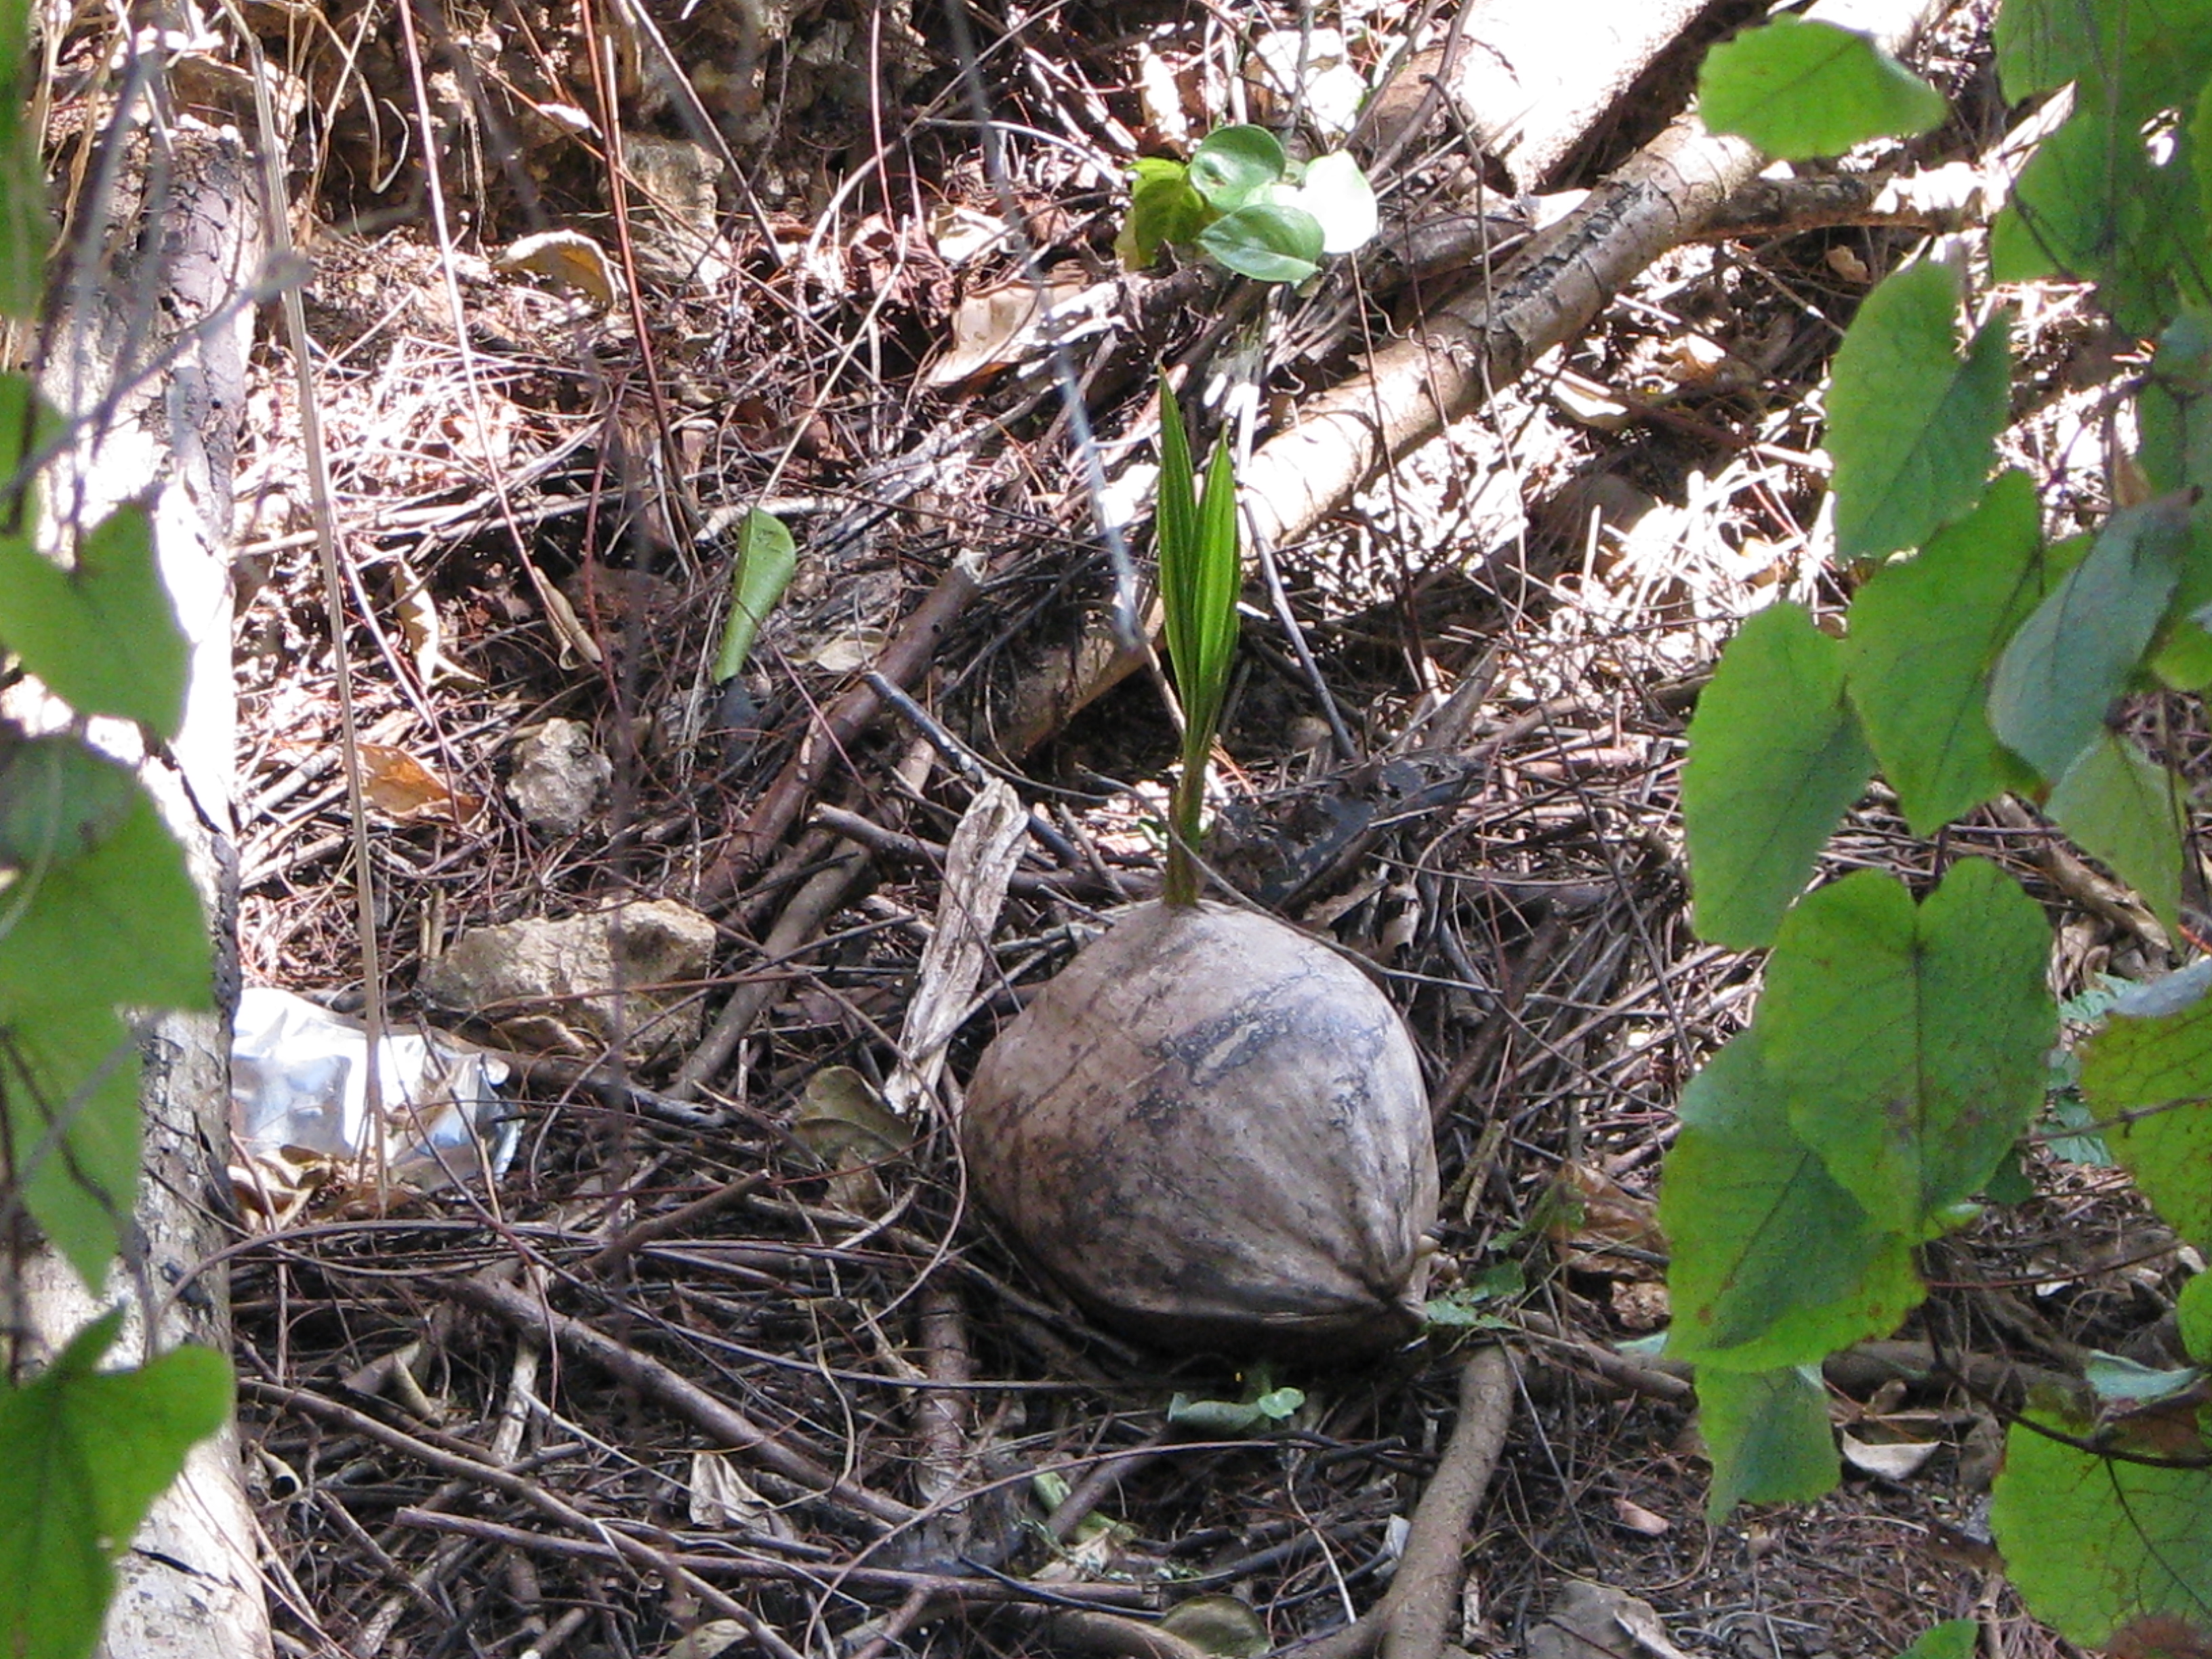
Aguadilla, puerto rico, sprouting, coconut, leaf, plant, plant community, adaptation